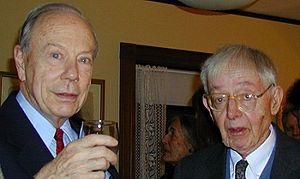
George Whitelaw Mackey, né le 1ᵉʳ février 1916 à Saint-Louis et mort le 15 mars 2006 à Belmont, est un mathématicien américain.
Andrew Mattei Gleason est un mathématicien américain qui, en tant que jeune officier de marine de la Seconde Guerre mondiale, brisa les codes militaires allemands et japonais, contribuant de façon fondamentale à des domaines mathématiques très variés, y compris en résolvant le cinquième problème de Hilbert, et permit une innovation dans l'enseignement à tous les niveaux. Le théorème de Gleason en logique quantique et le graphe de Greenwood-Gleason, un exemple important dans la théorie de Ramsey, portent son nom.